David Bellavia

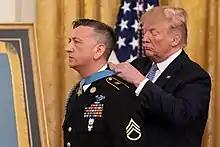
Bellavia receives the Medal of Honor from U.S. President Trump

When Bellavia's Silver Star was upgraded to the Medal of Honor in 2019, he became the first living recipient to have a recorded Medal of Honor action. He is also only the second recipient to have their Medal of Honor action filmed, with the first being John A. Chapman who was posthumously awarded the Medal of Honor for his actions in Afghanistan in 2002. At the time of the action, Bellavia's Platoon was accompanied by Australian journalist Michael Ware who filmed the action from a downstairs doorway. Ware, who worked for Time and CNN at the time, wrote about the action for the cover story of the November 2004 edition of Time Magazine. It is unclear if the footage aired on CNN at the time, but it is prominently featured in Michael Ware's 2015 documentary "Only The Dead."